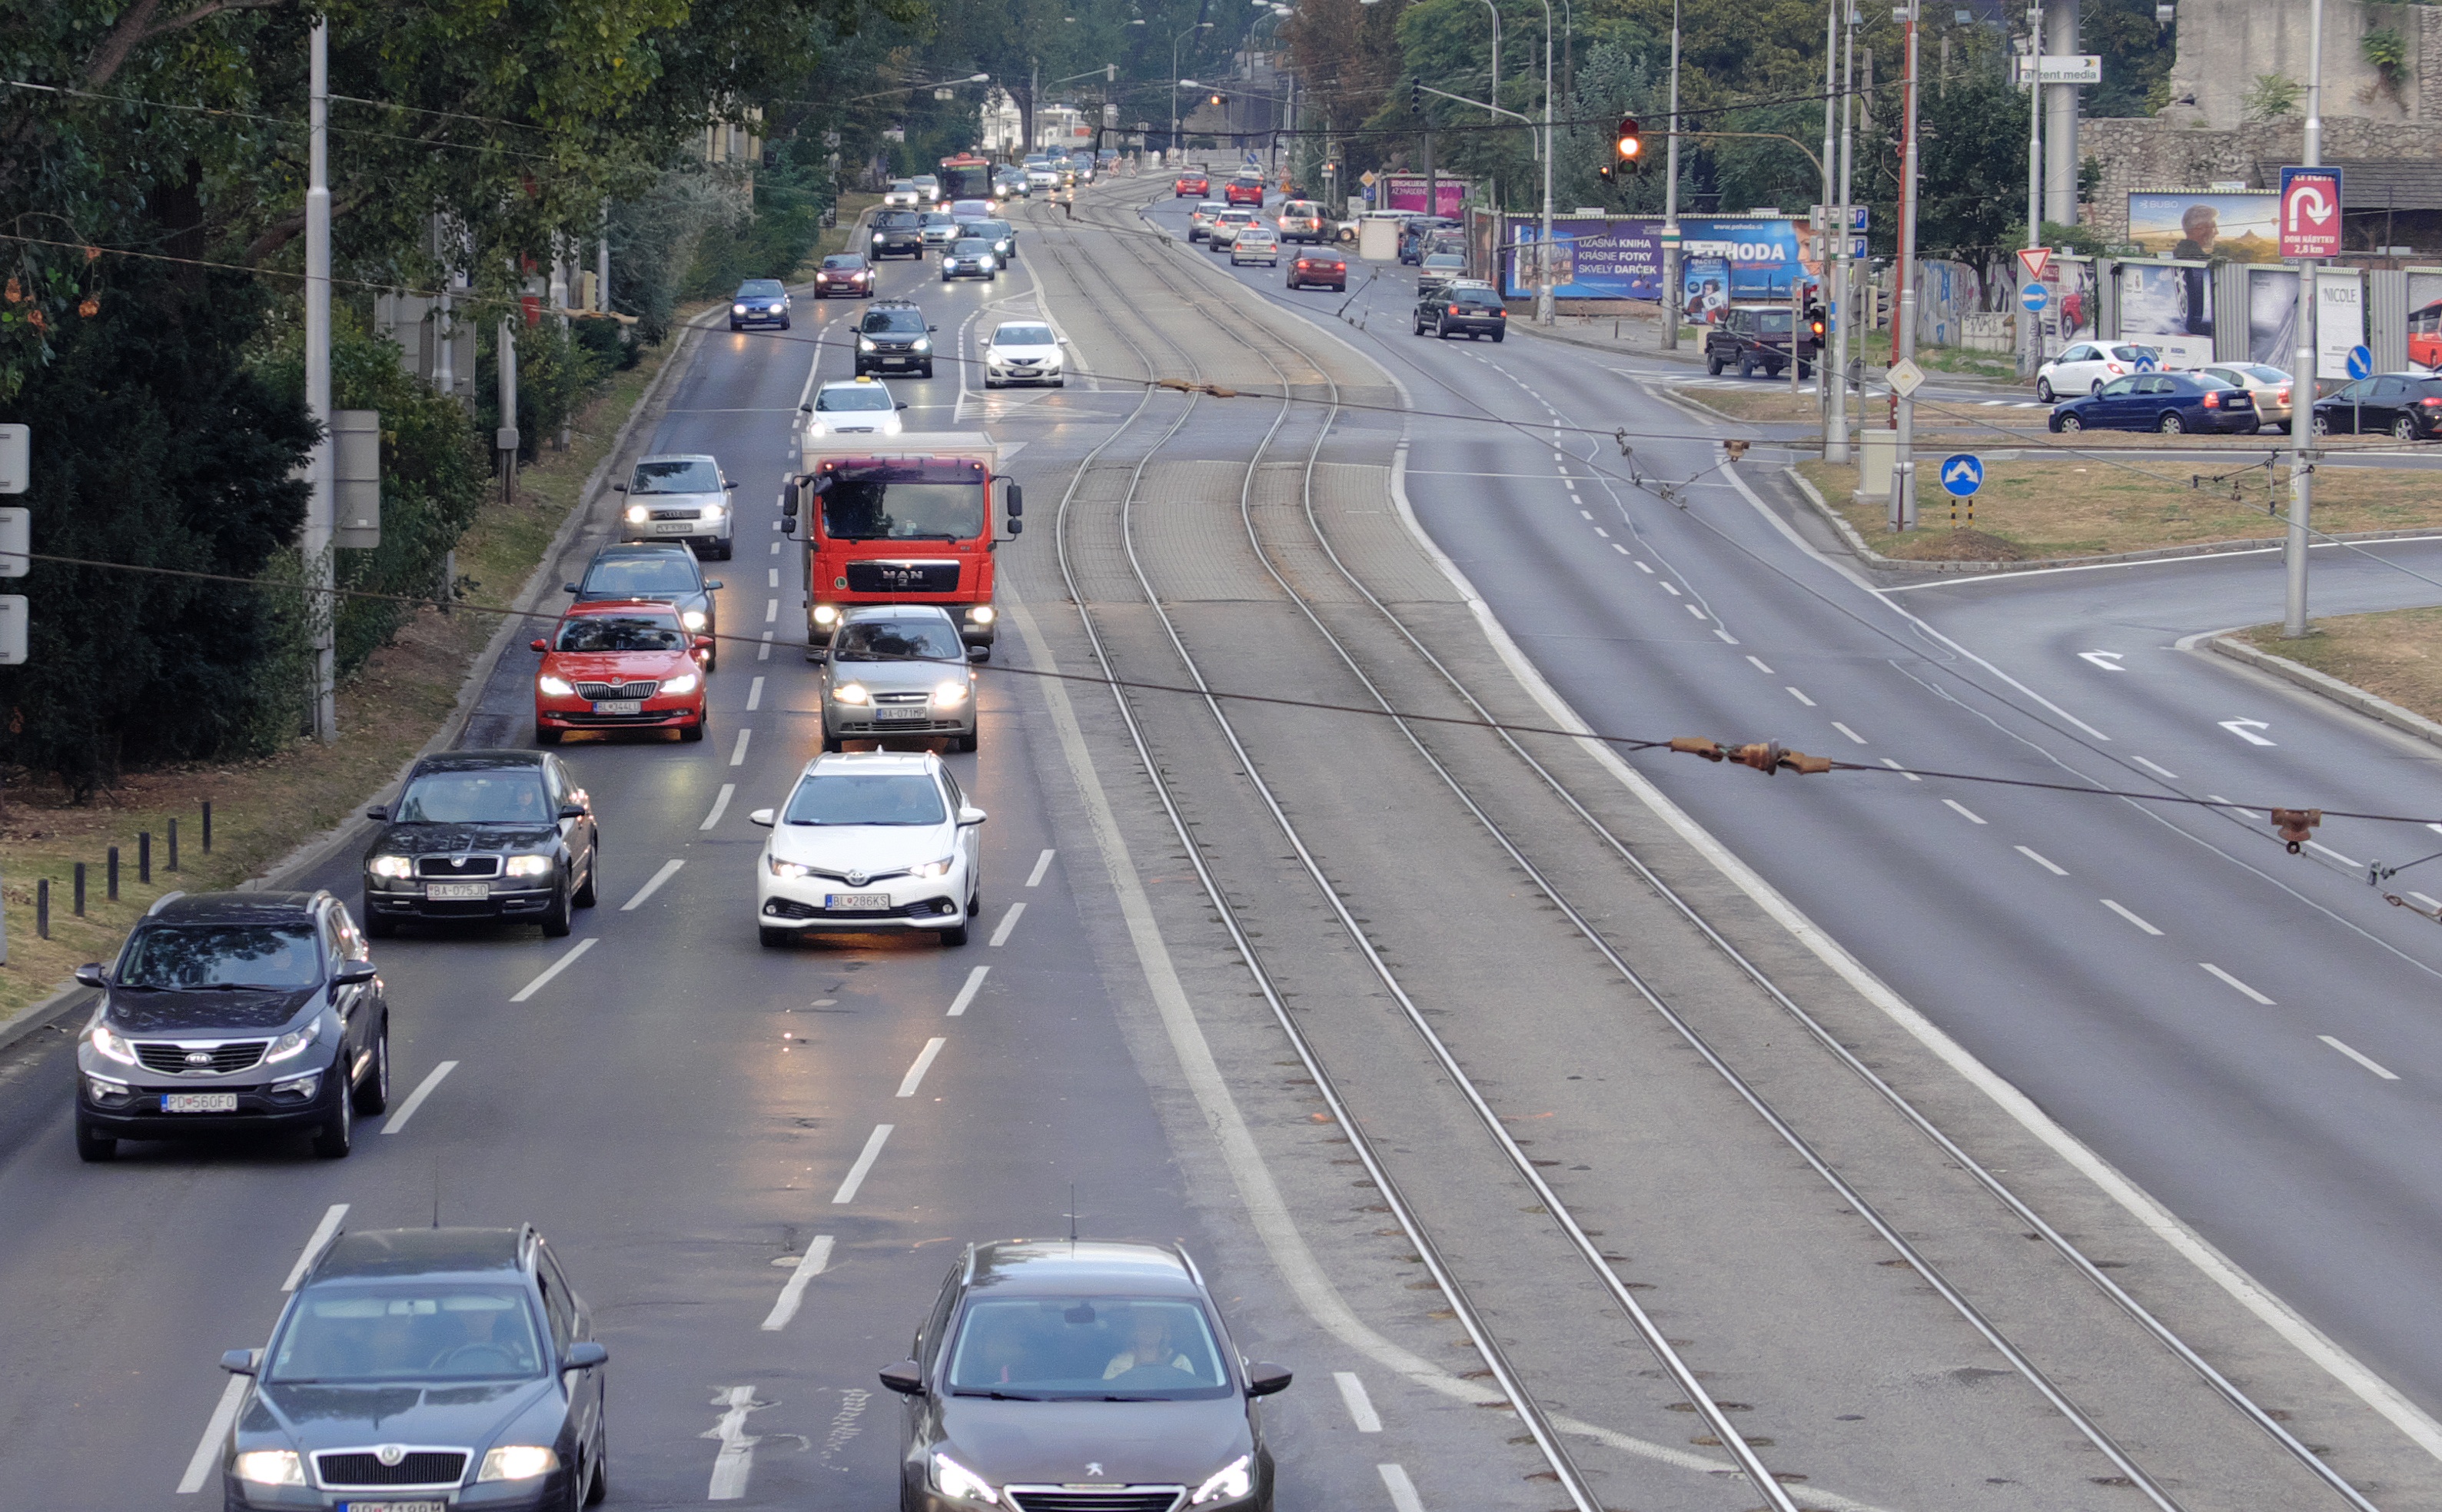
pedestrian, road, traffic, street, highway, driving, overpass, transport, vehicle, intersection, lane, shoulder, infrastructure, road surface, controlled access highway, traffic congestion